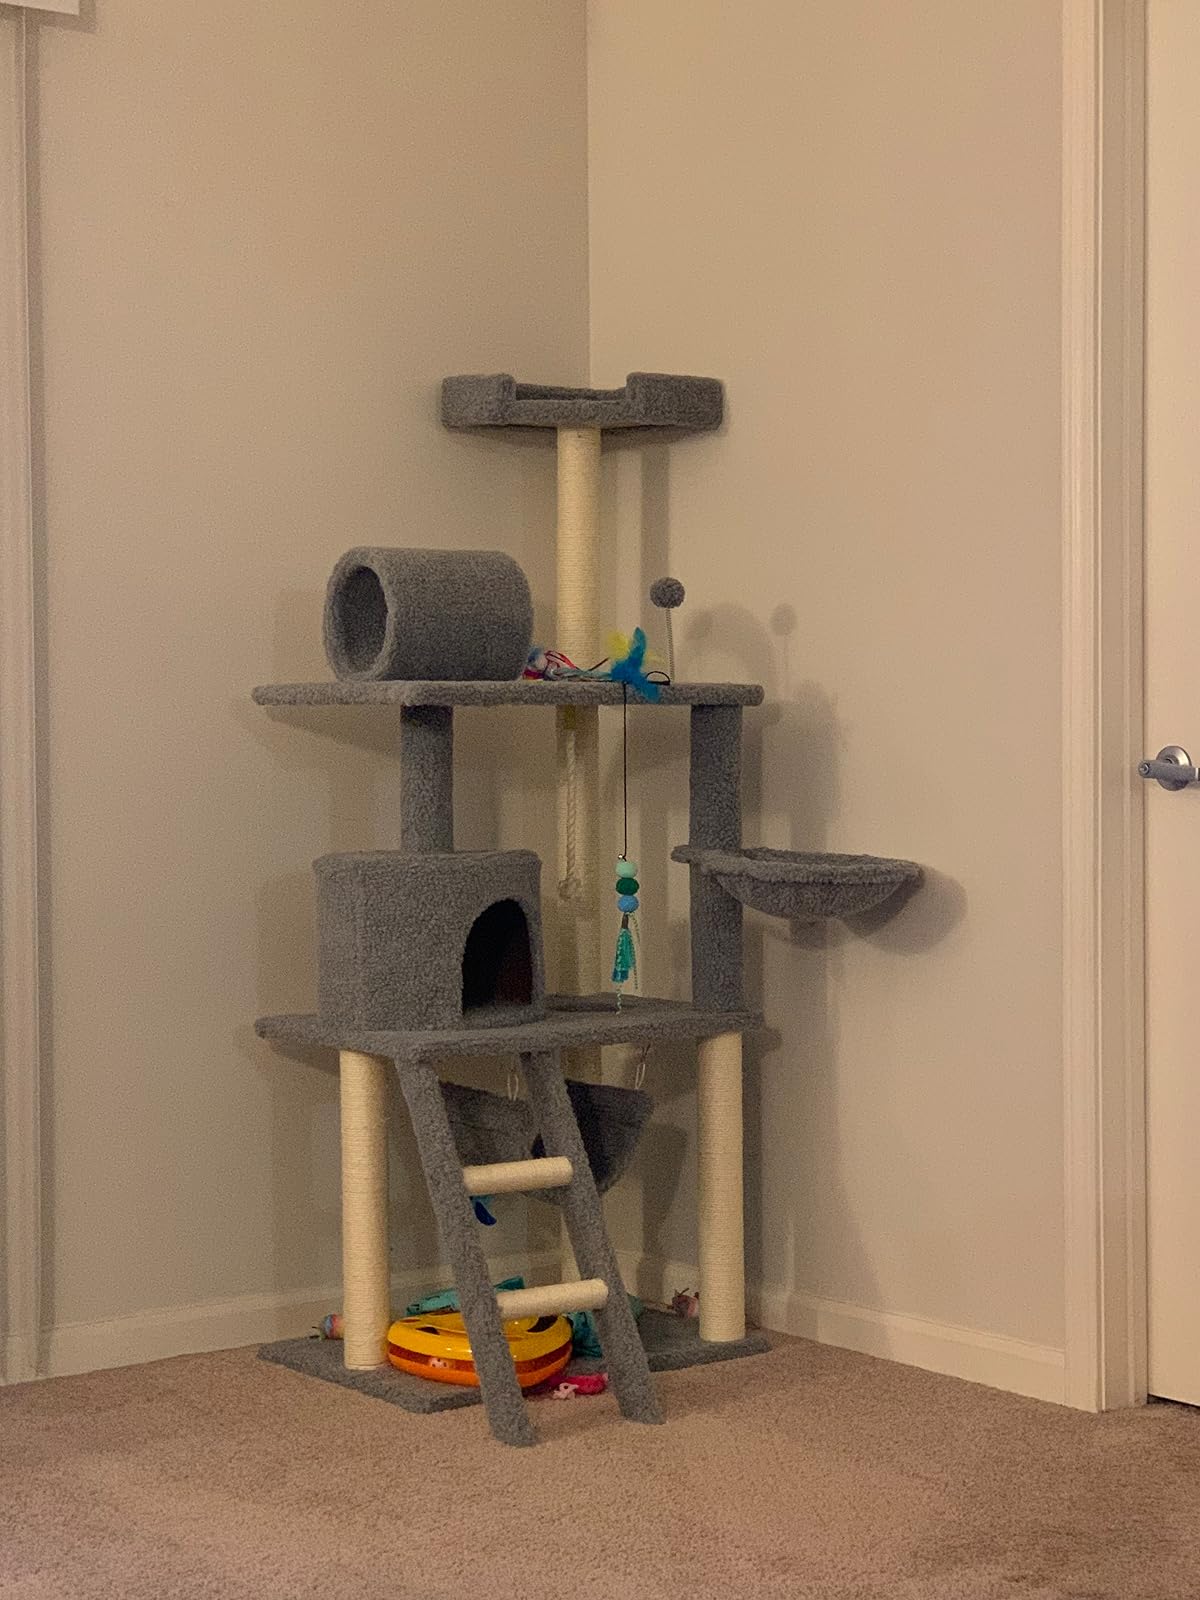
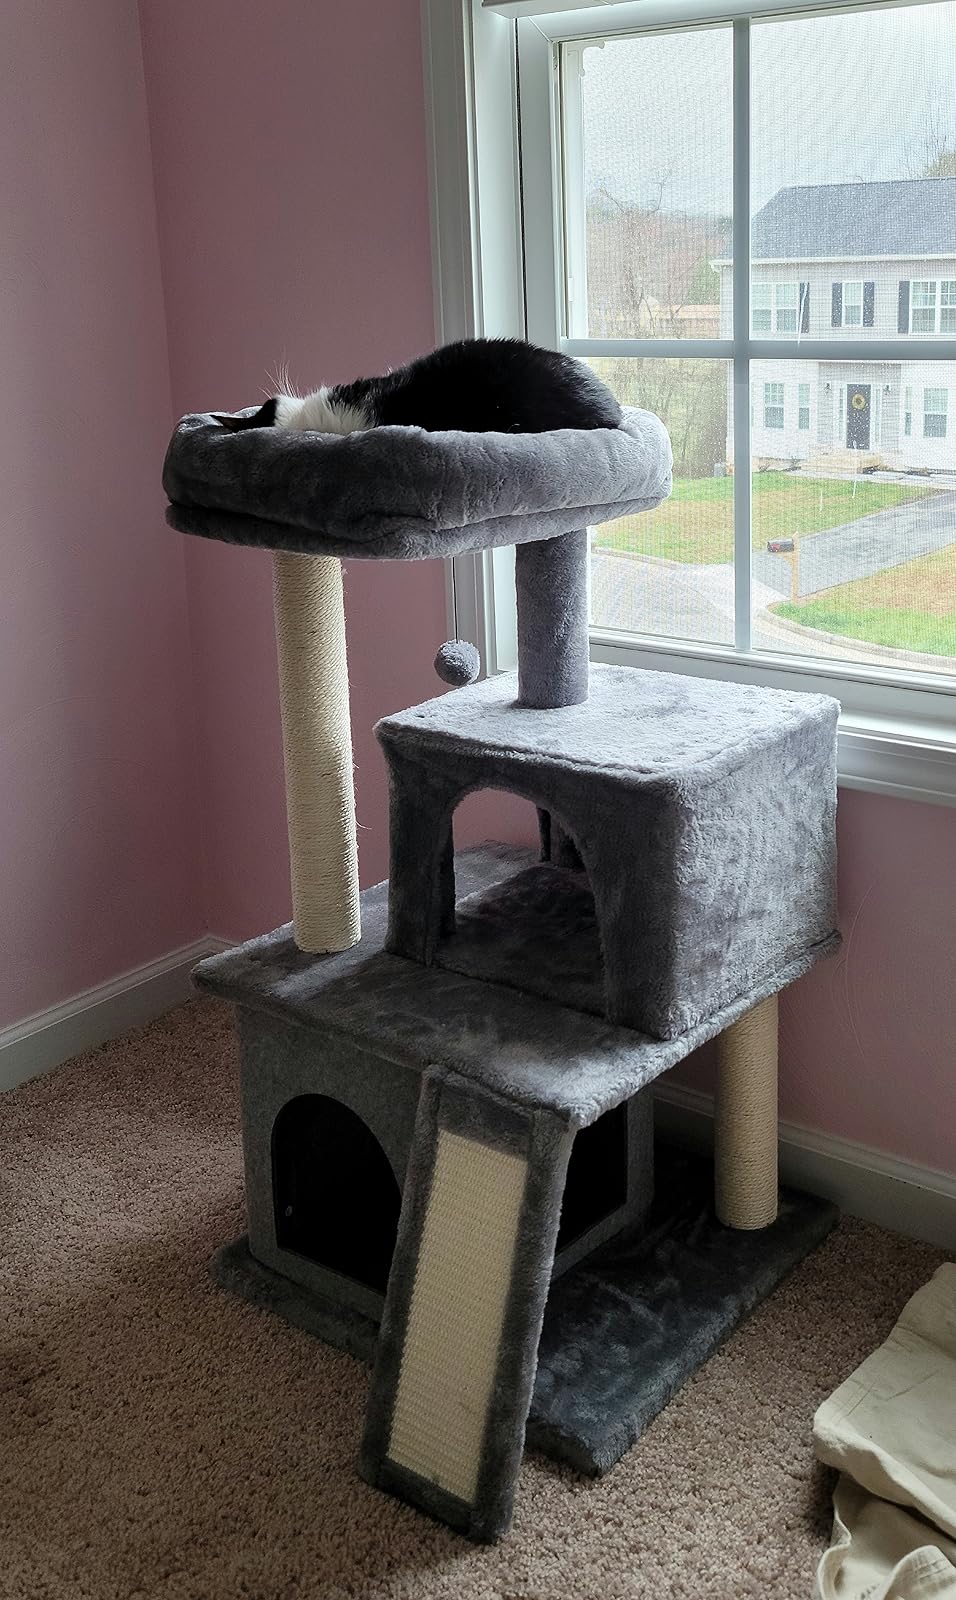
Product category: items_cat tree
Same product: no